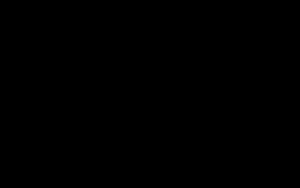
Raymond Ames Spruance a été un amiral de la Marine des États-Unis pendant la guerre du Pacifique. À la bataille de Midway, la Task Force 16 que commandait Raymond Spruance, alors contre-amiral a pris une part déterminante dans la destruction de la principale force aéronavale japonaise du moment. L'amiral Morison, historiographe officiel de la Marine des États-Unis pendant la Seconde Guerre mondiale a écrit « la performance de Spruance a été superbe... Il a émergé de cette bataille comme un des plus grands amiraux de l'histoire navale américaine ». Il a commandé à la mer les forces navales du Pacifique central, d'août 1943 à avril 1944. À la tête de la Vᵉ Flotte, de mai à août 1944, il a considérablement contribué à la victoire américaine de la bataille de la mer des Philippines, puis de février à mai 1945, il a dû affronter les kamikaze devant Iwo Jima et Okinawa. Après la guerre, l'amiral Spruance a succédé à la tête de la Flotte du Pacifique à l'amiral de la Flotte Nimitz devenu Chef des opérations navales, puis en 1946 il a été nommé Président de l'École de Guerre Navale.
Créés peu après l'invention de l'aviation militaire pendant la Première Guerre mondiale, les porte-avions ont d'abord été considérés comme des bâtiments auxiliaires et n'ont joué un rôle majeur dans la guerre navale qu'à partir de la Seconde Guerre mondiale. Il a fallu l'attaque de Pearl Harbor de décembre 1941 pour démontrer la supériorité de l'aviation embarquée sur la grosse artillerie des navires de ligne, grâce à sa portée incomparablement plus grande pour une force de frappe équivalente. La bataille de la mer de Corail, en mai 1942, est le premier affrontement uniquement aéronaval de l'histoire, dans lequel les forces navales japonaises et américaines s'affrontèrent par avions interposés sans jamais être à portée de canon. En 1944-45, les plus grands cuirassés japonais jamais construits coulent sous les attaques de l'aviation embarquée américaine.
Le théâtre de l'océan Pacifique pendant la Seconde Guerre mondiale, fut un théâtre militaire majeur de la guerre du Pacifique. Il fut défini par le commandement de la zone Océan Pacifique, qui comprenait la majeure partie de l'océan Pacifique et ses îles, excluant cependant l'Asie continentale, les Philippines, les Indes néerlandaises, Bornéo, l'Australie, la plupart du territoire de Nouvelle-Guinée et la partie ouest des îles Salomon.